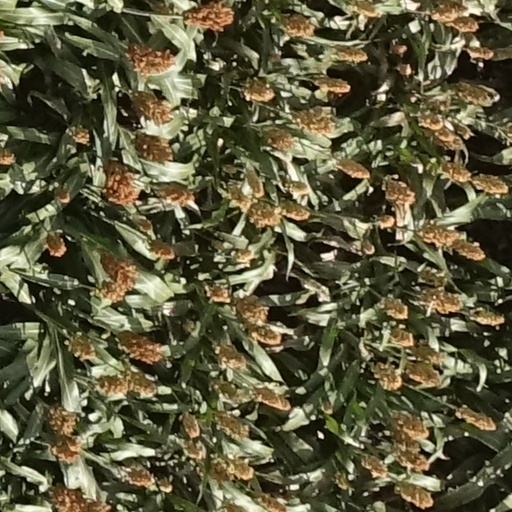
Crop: sorghum